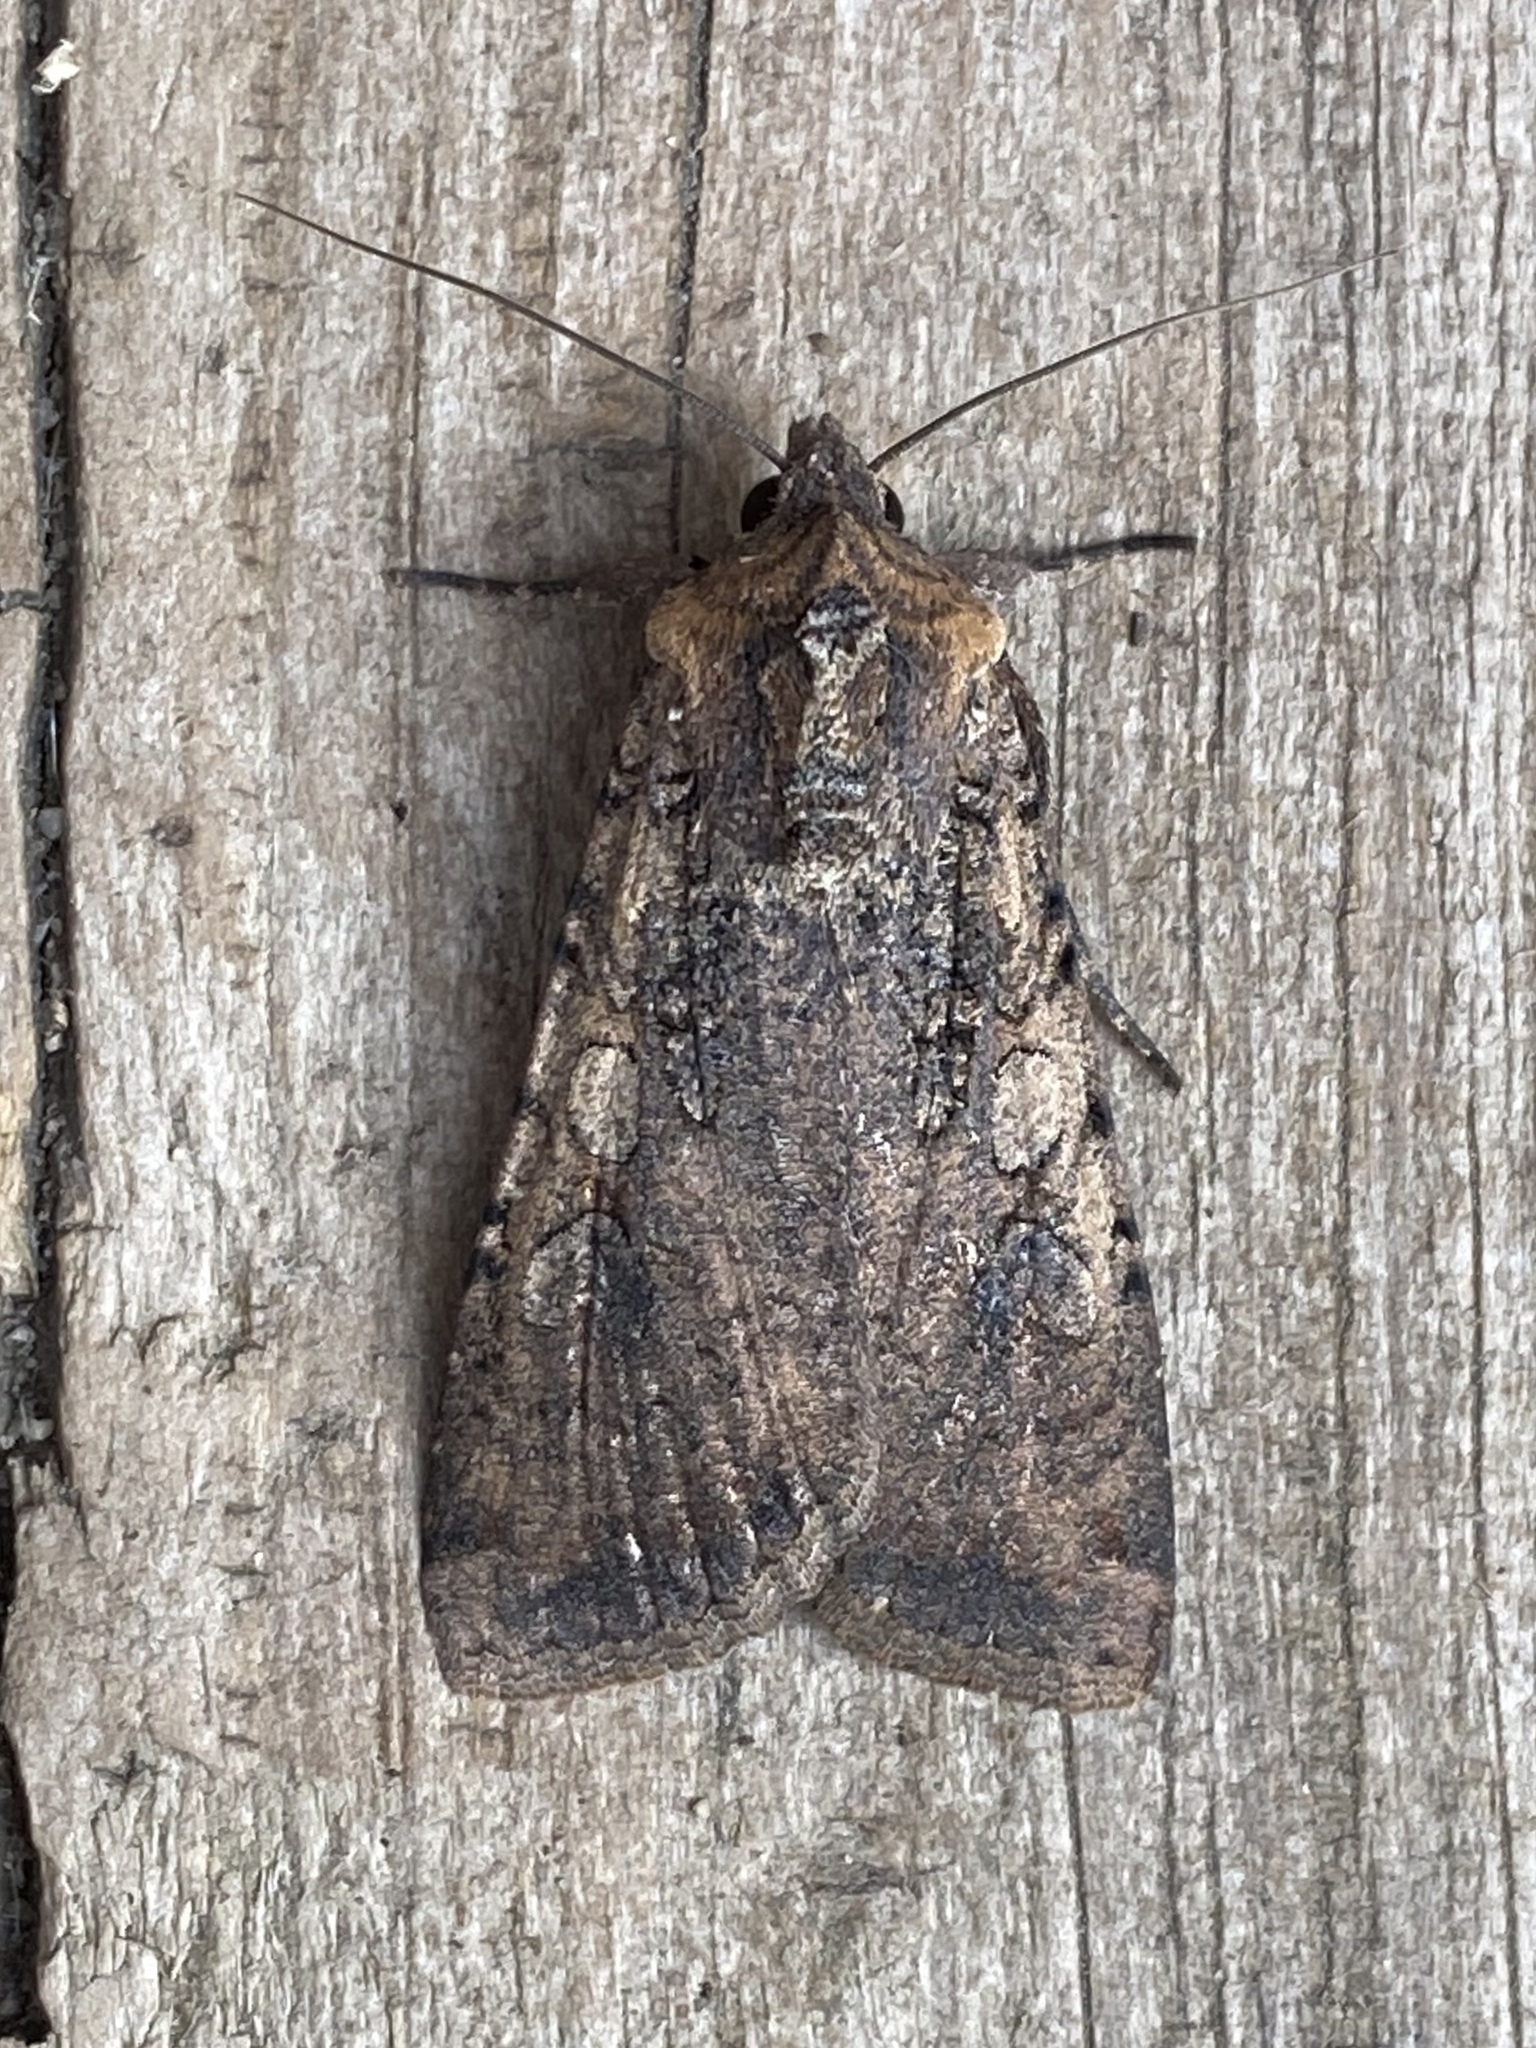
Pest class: cutworms